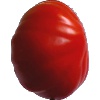
Label: Tomato 3